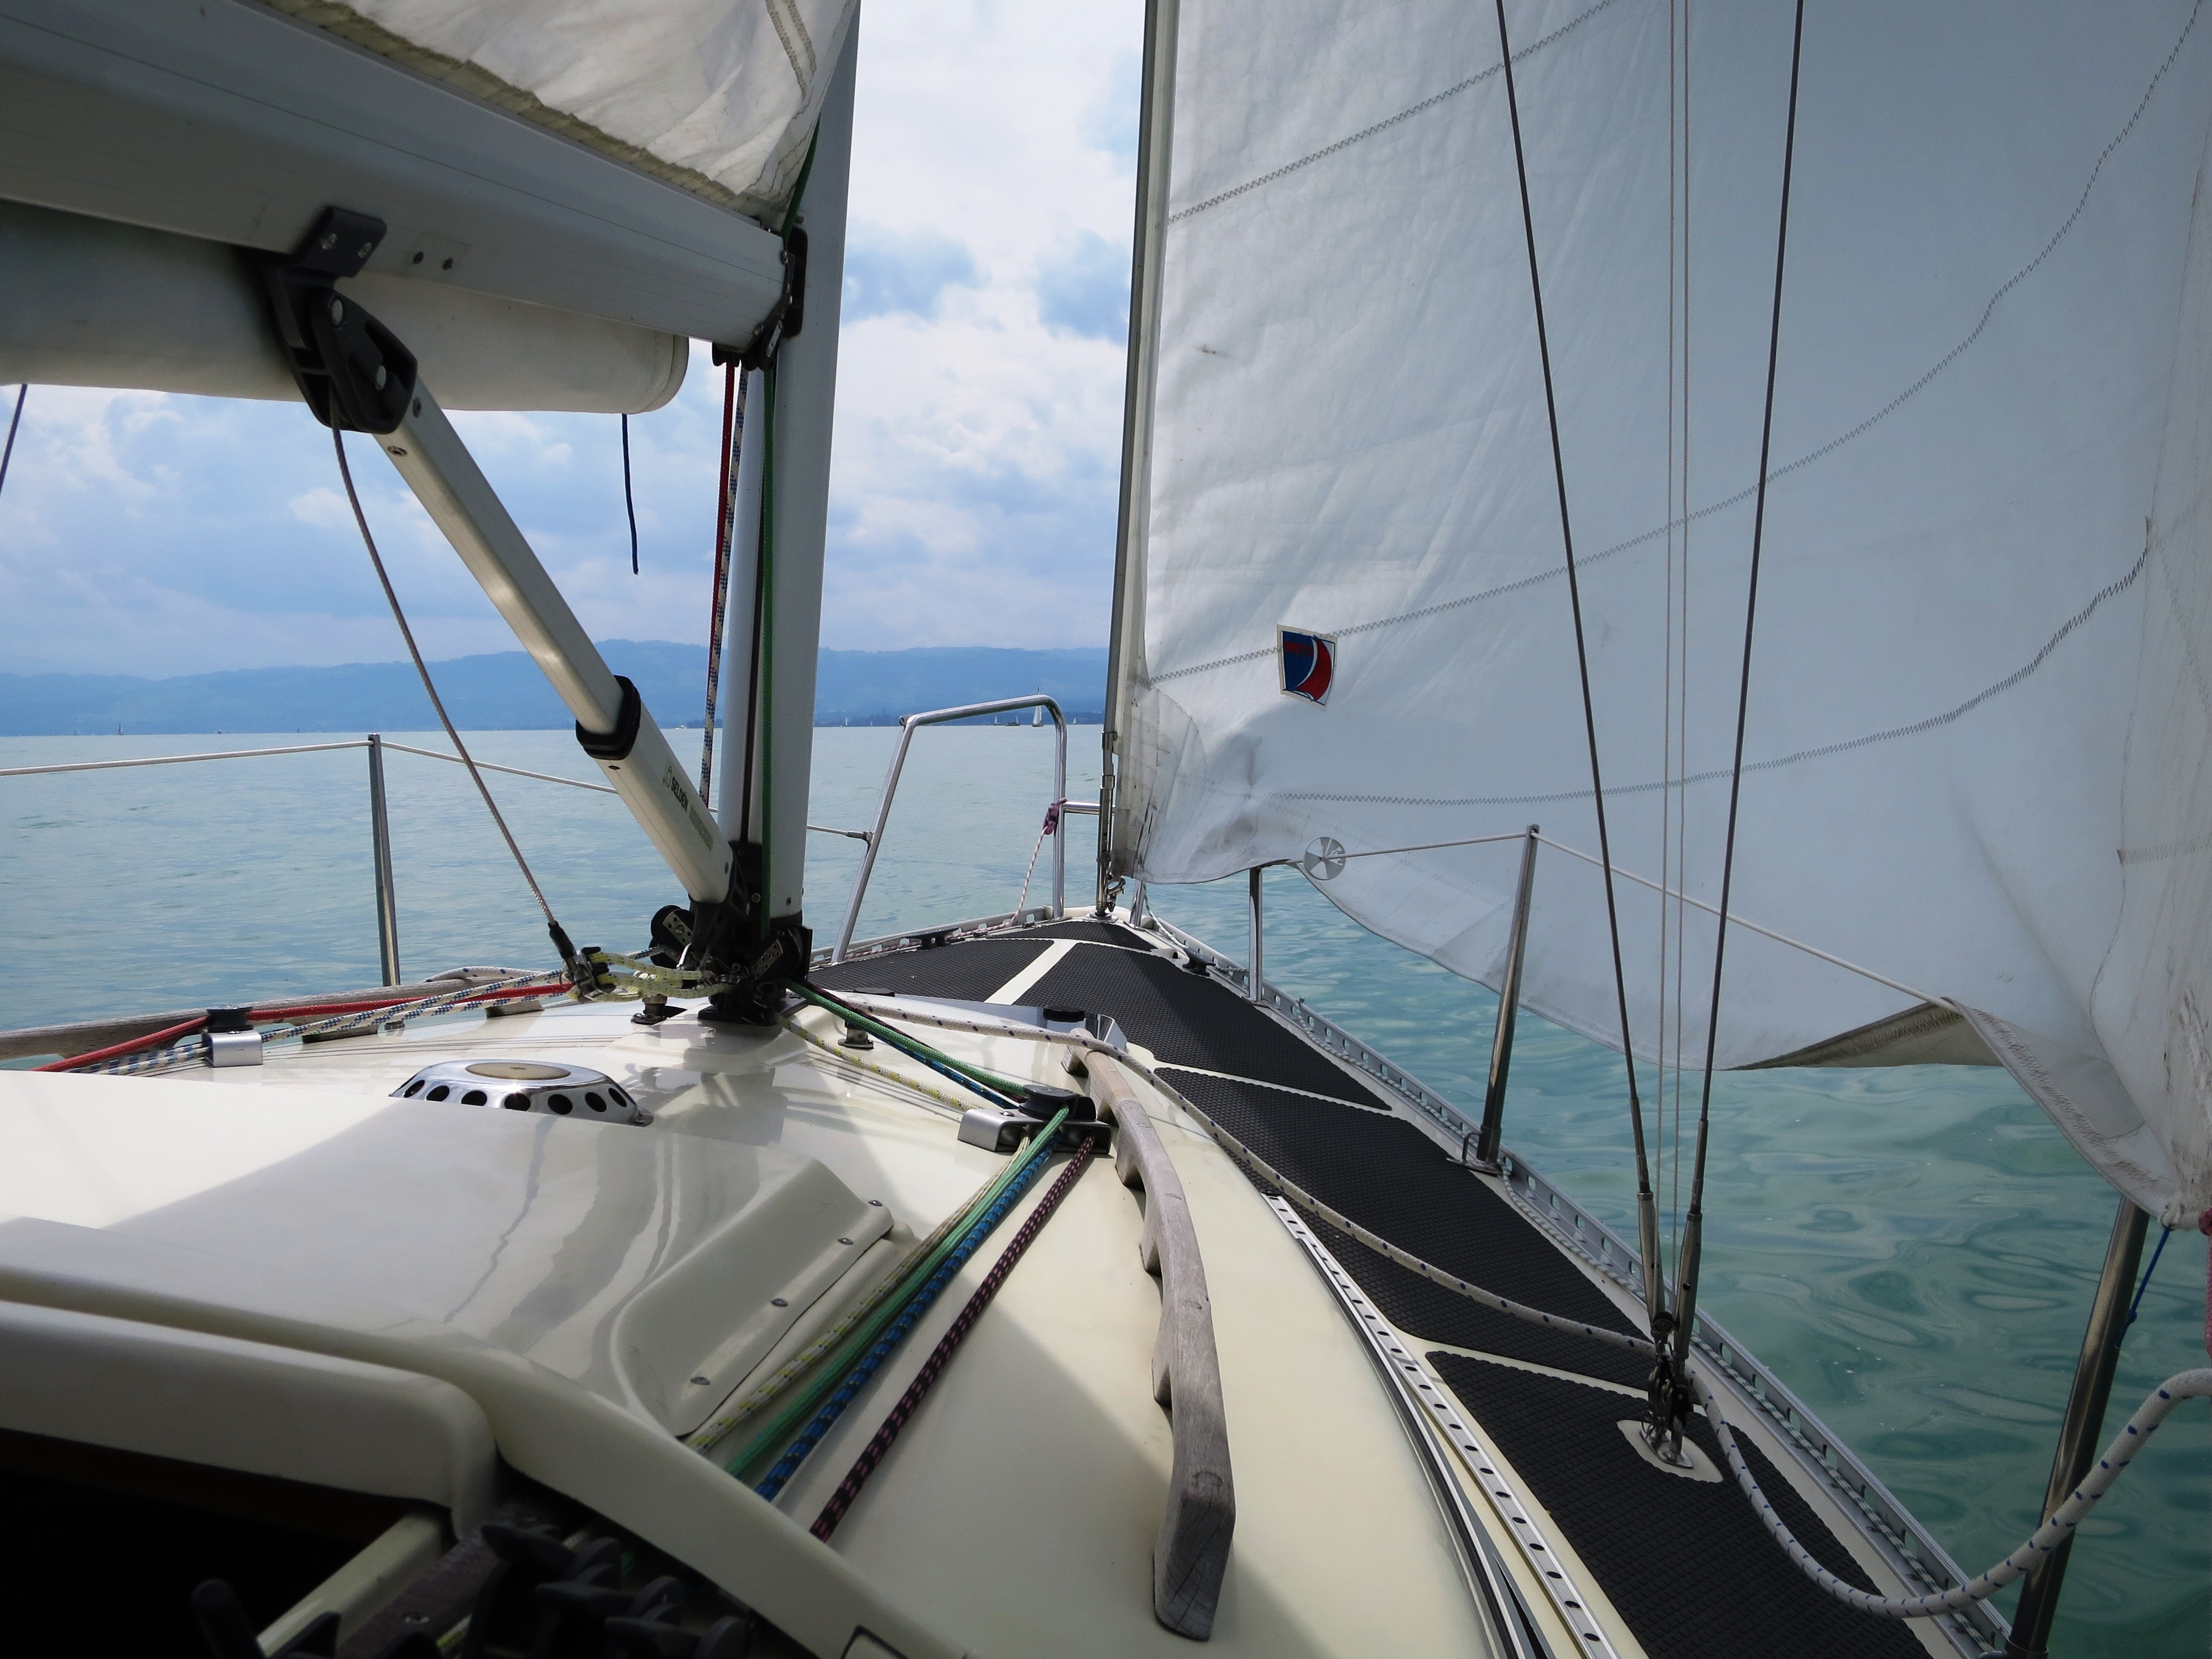
wing, boat, ship, vehicle, mast, sailing, holiday, sailboat, sports, sail, maritime, watercraft, sailing boat, ecosystem, sailing ship, water sports, lake constance, windsports, dinghy sailing, keelboat, lugger